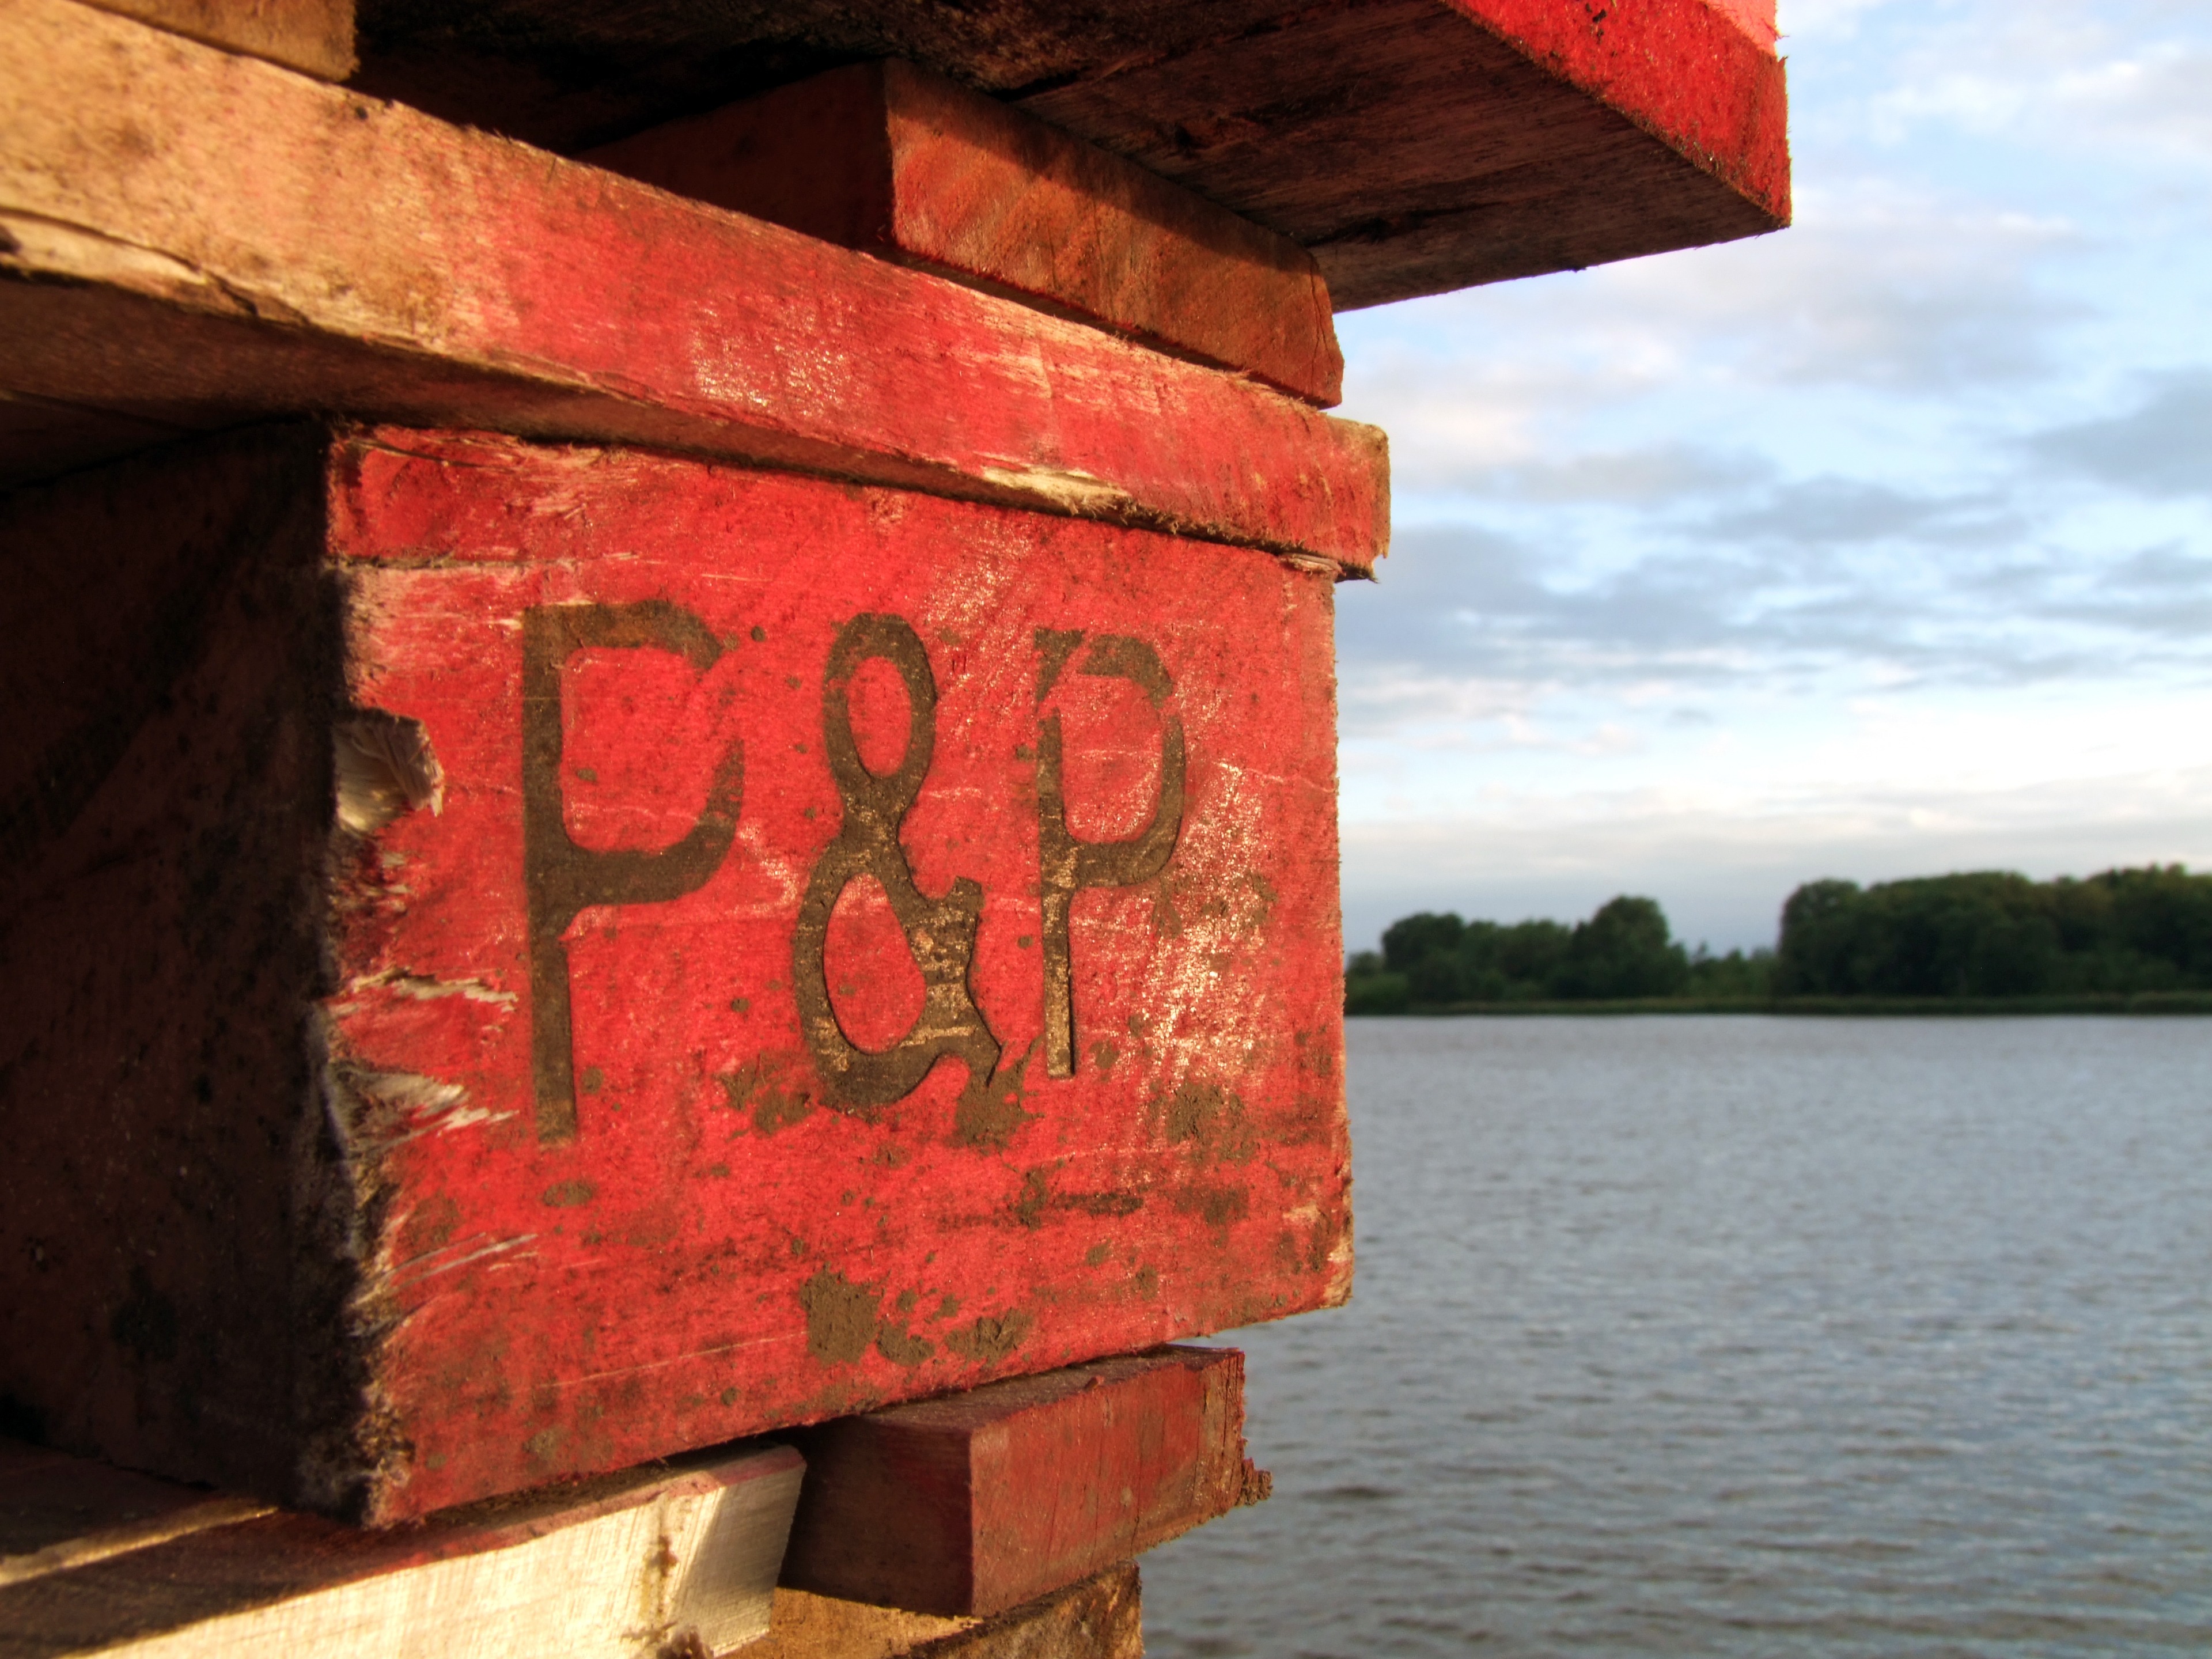
water, wood, old, river, range, sign, red, industry, font, weser, euro pallet